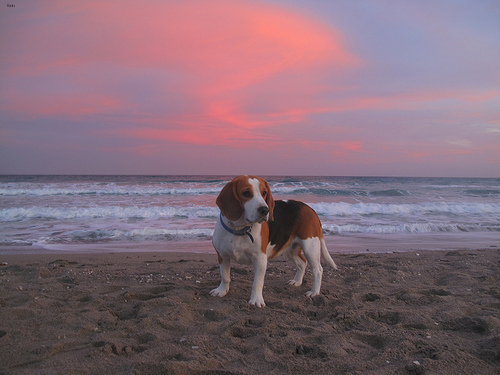
Animal: dog
Breed: beagle